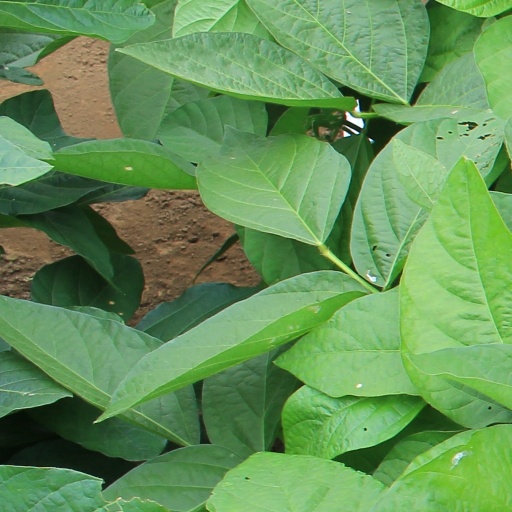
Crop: soybean